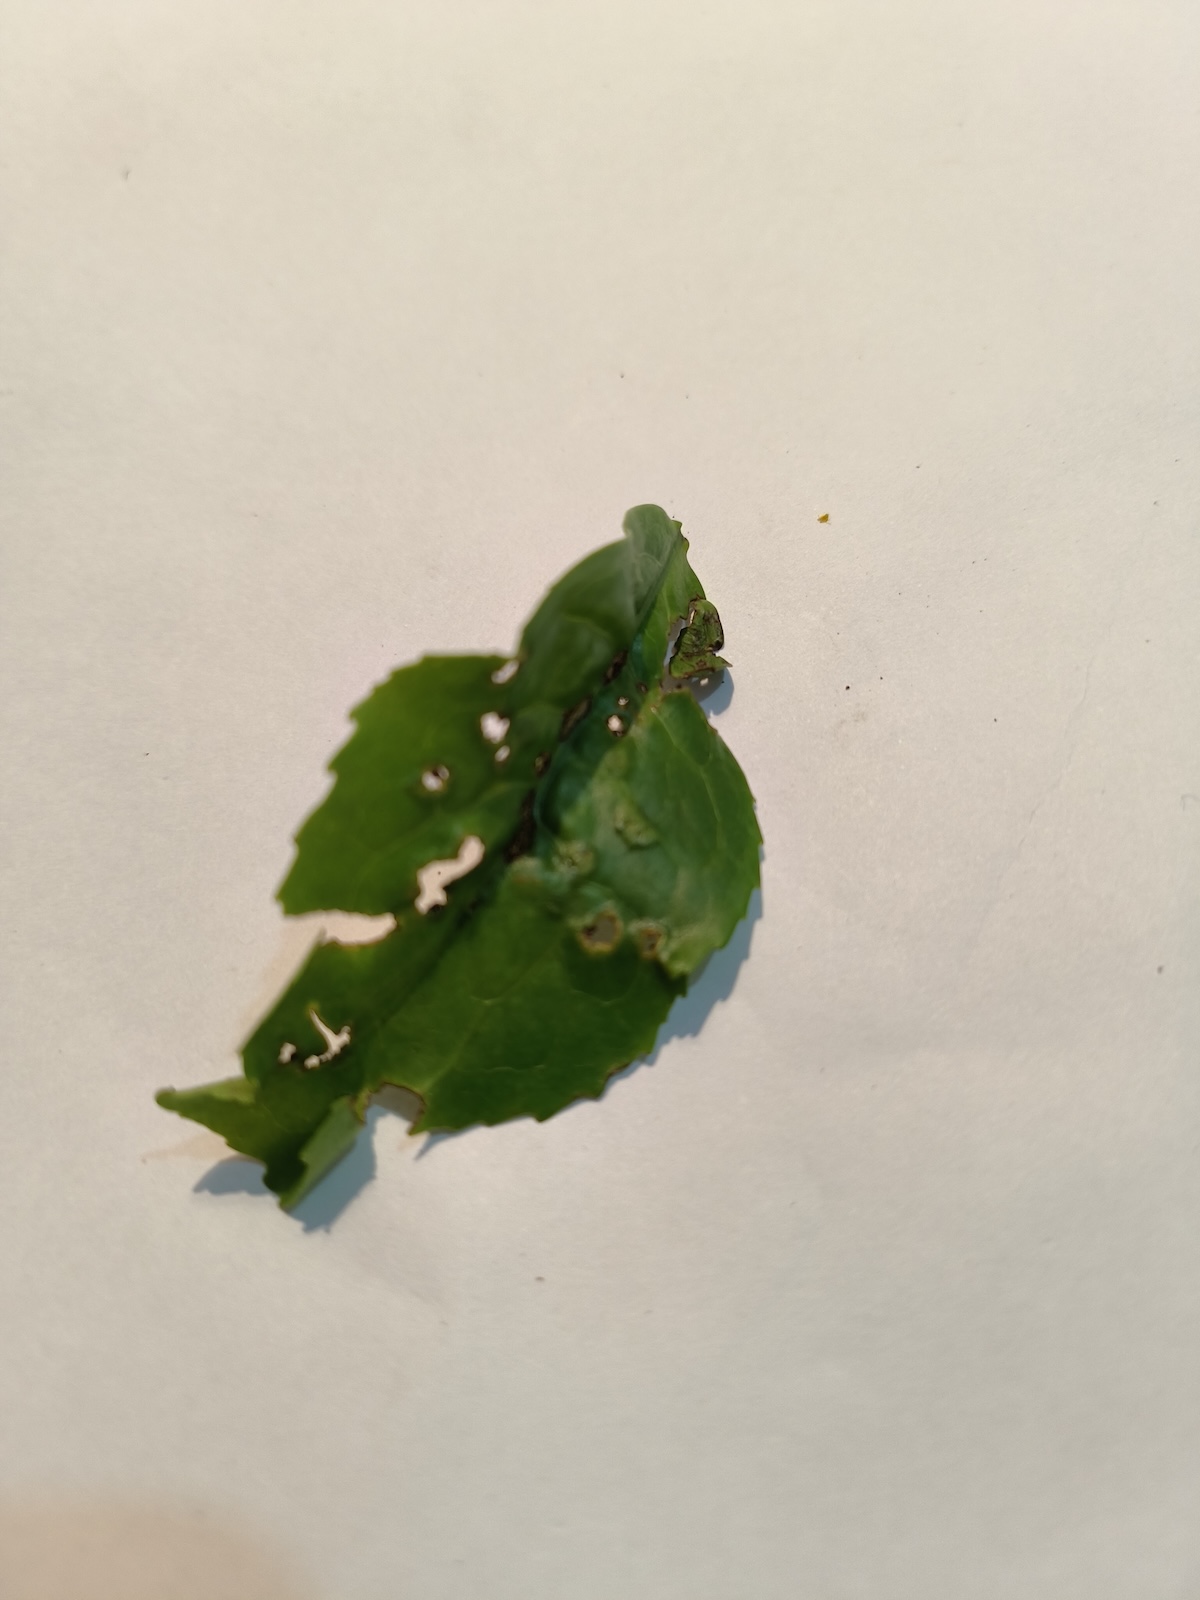
Label: Green mirid bug